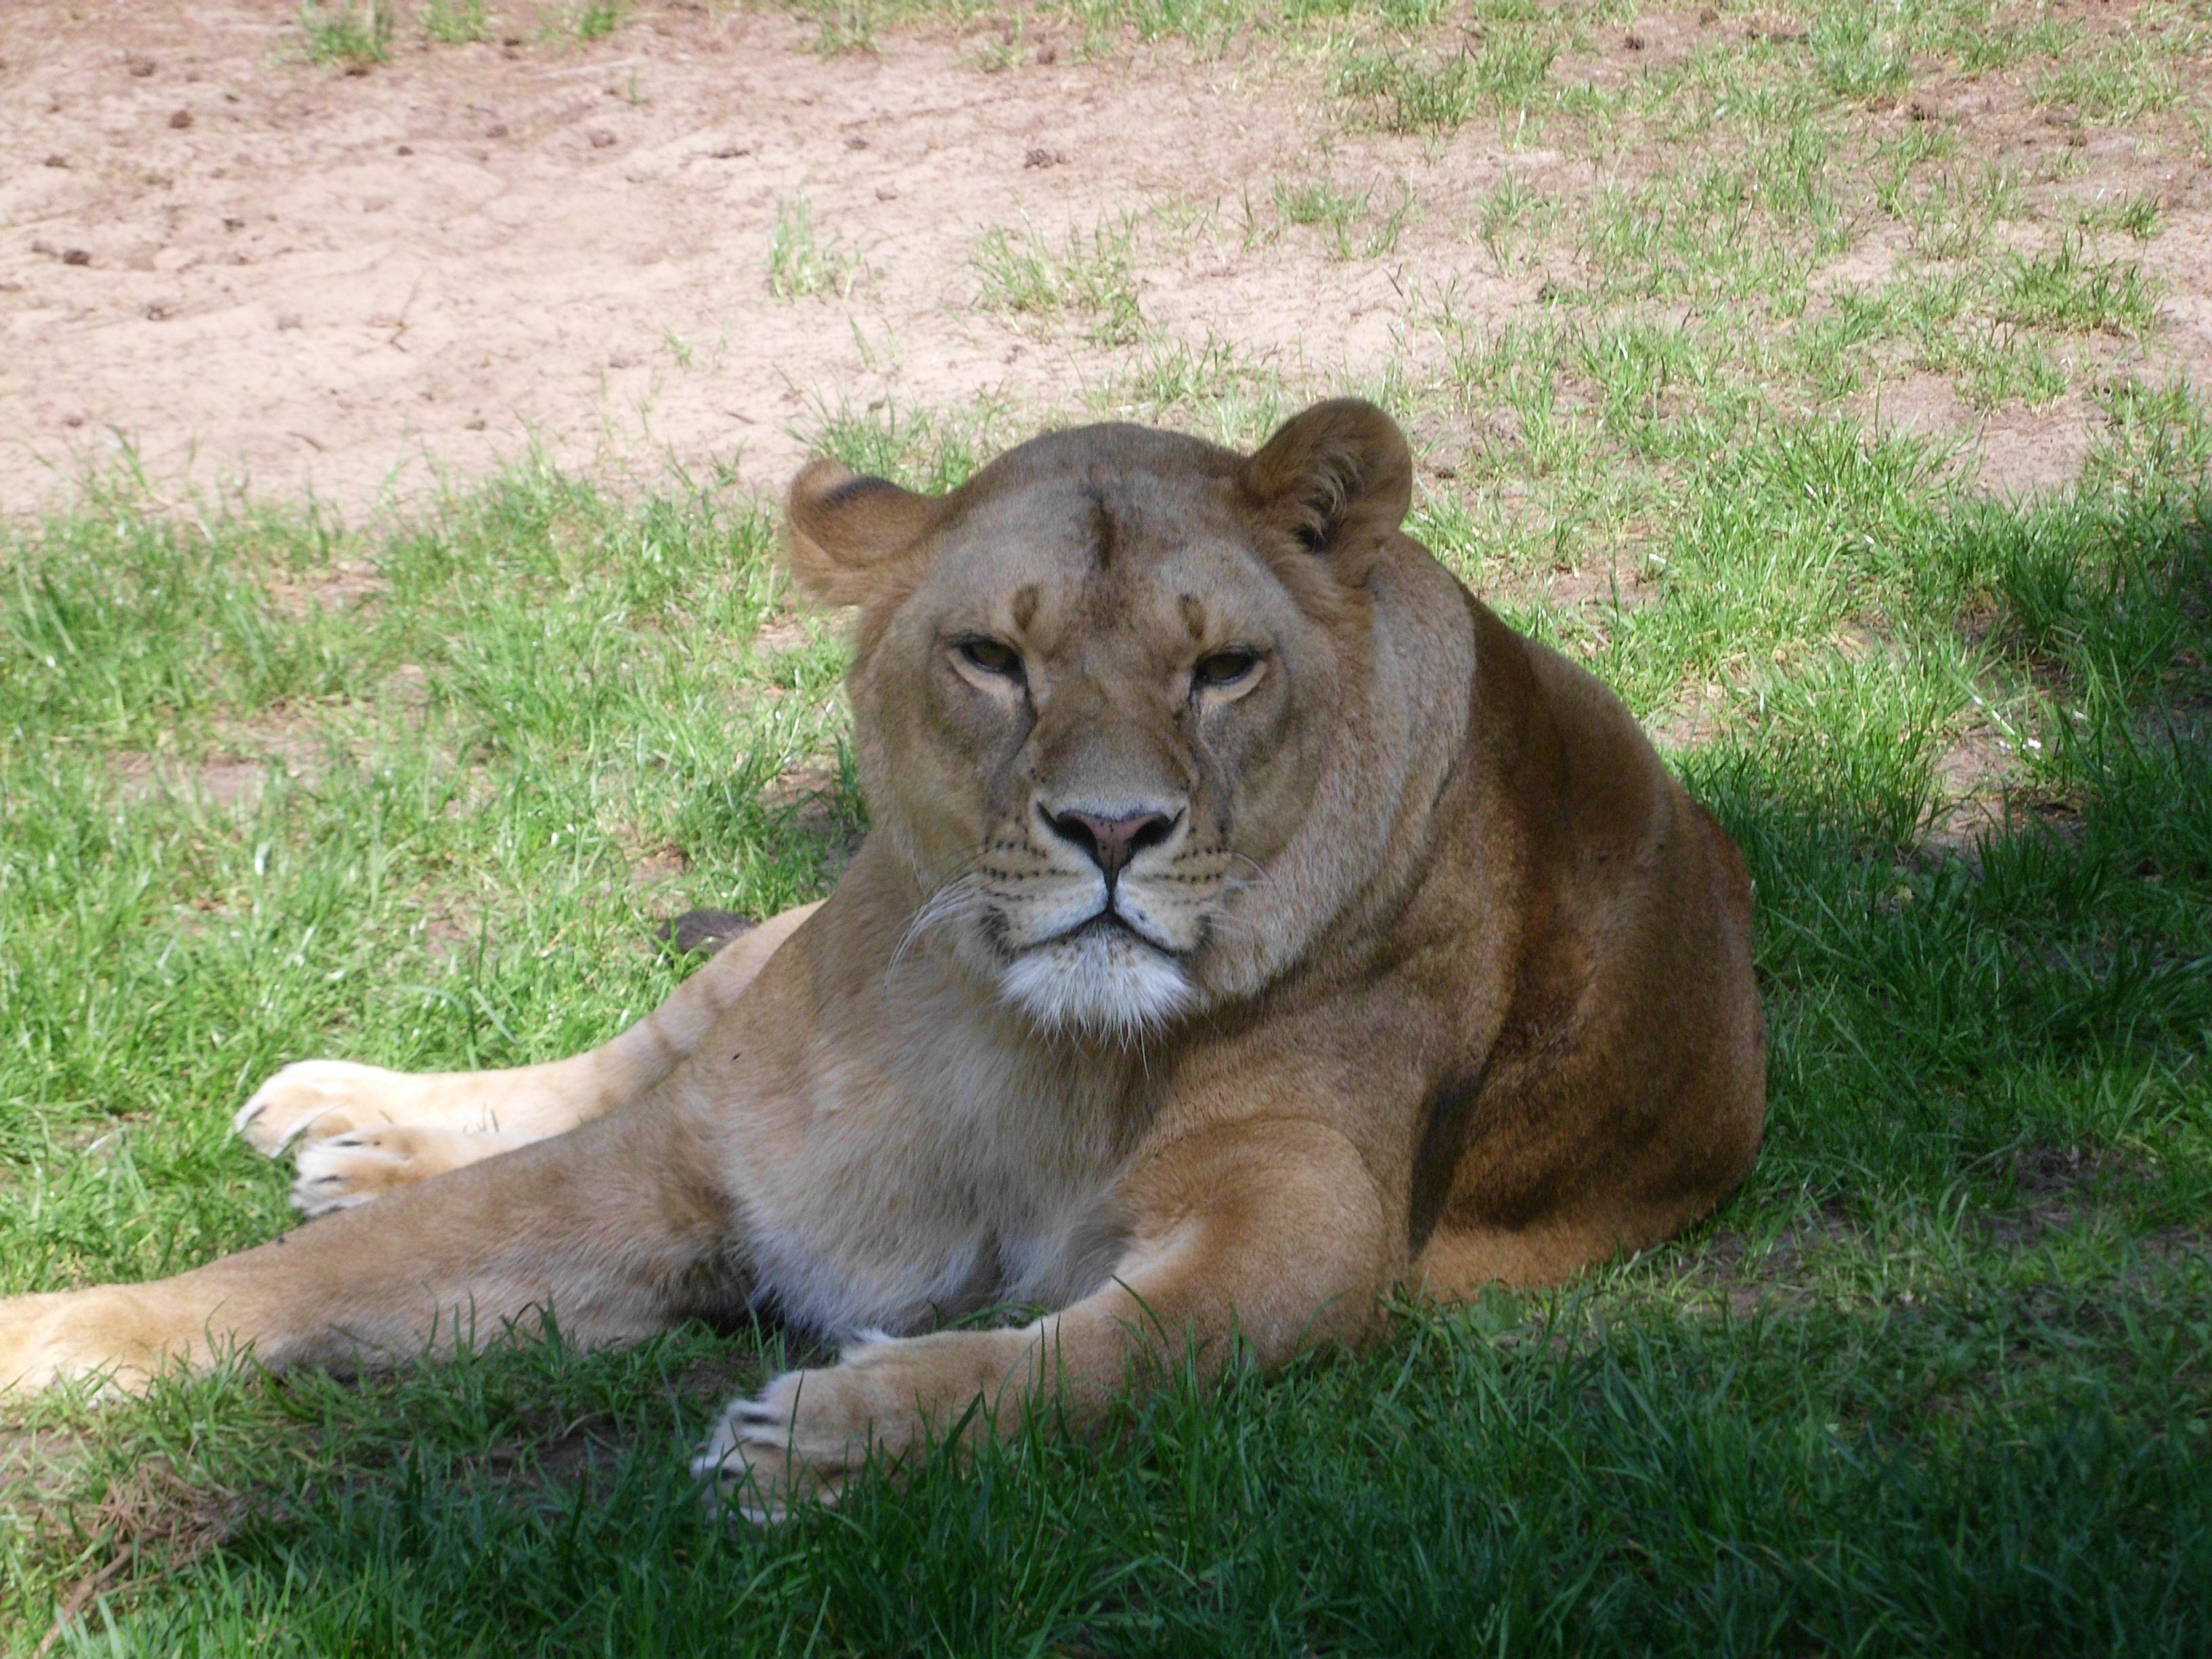
nature, wildlife, zoo, mammal, fauna, lion, animals, vertebrate, safari, serengeti, cougar, puma, big cats, cat like mammal, dog breed group, masai lion